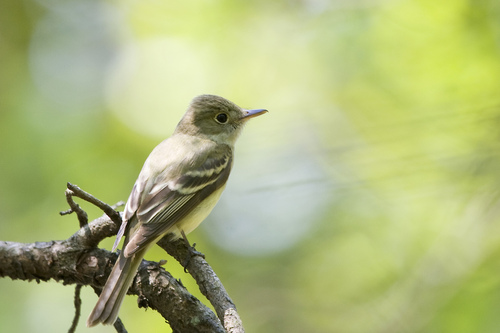
the bird has a tan crown, brown wings with white wingbars, and a bill that is light brown.
this is a small grey bird with a pointy beak.
a small yellow bird with black and yellow wings and a small pointy beak.
this bird is brown with white on its back and has a long, pointy beak.
this bird is tiny with greenish fur and feathers.
this particular bird has a yellow and gray belly with a brown and white secondariesthe bird has a small bill, grey back and short throat.
this bird has wings that are black and has a white belly
this bird has wings that are brown and has a white belly
this bird has wings that are grey and has a white belly
Species: Acadian Flycatcher